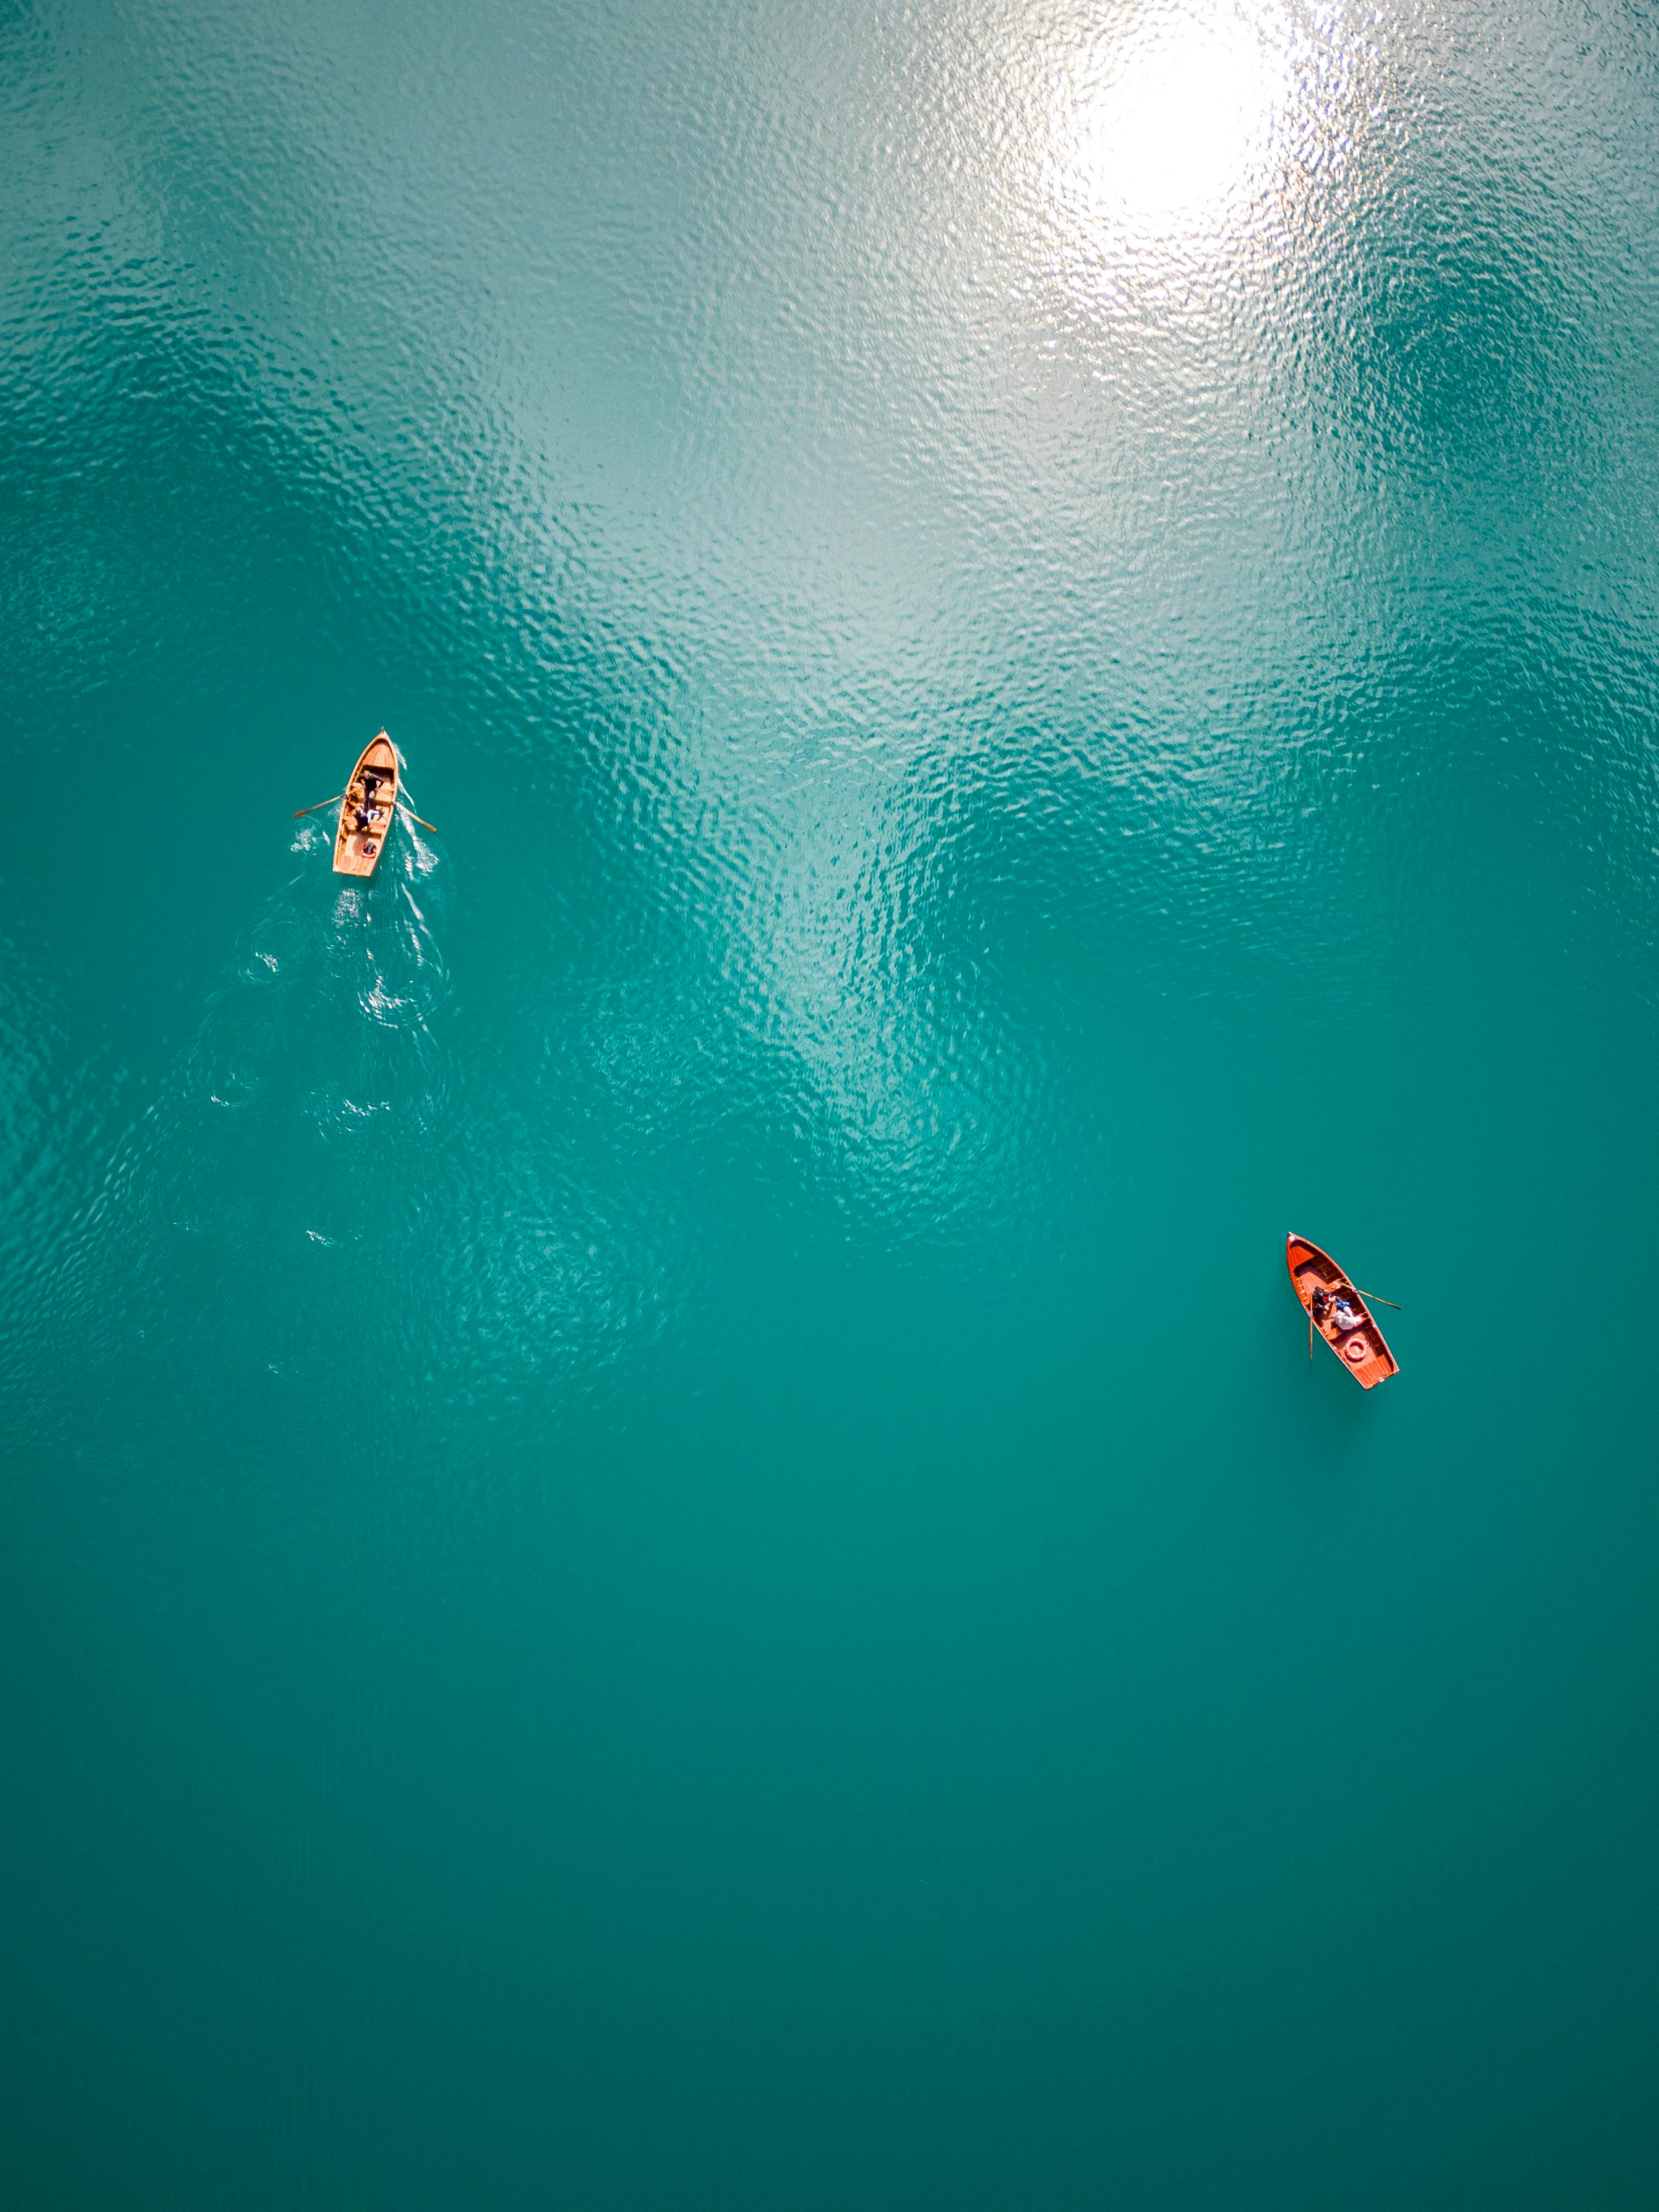
sea, water, atmosphere, azure, liquid, sky, aqua, electric blue, wind wave, wind, landscape, extreme sport, macro photography, recreation, underwater, font, leisure, grass, illustration, ocean, wave, People in nature, seabird, surface water sports, reflection, air sports, skimboarding, display device, graphic design, windsports